Johann Adam Breysig

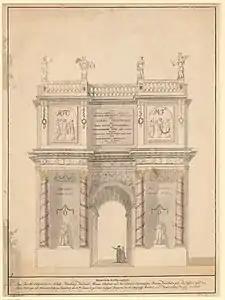
"Honor Gate" for the Wedding of Prince Alexius Frederick Christian and Princess Marie, House of Anhalt-Bernburg

Johann Adam Breysig (1 April 1766, Leutesdorf – 29 August 1831, Danzig) was a German architect, painter and art teacher.